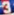
Number: 3